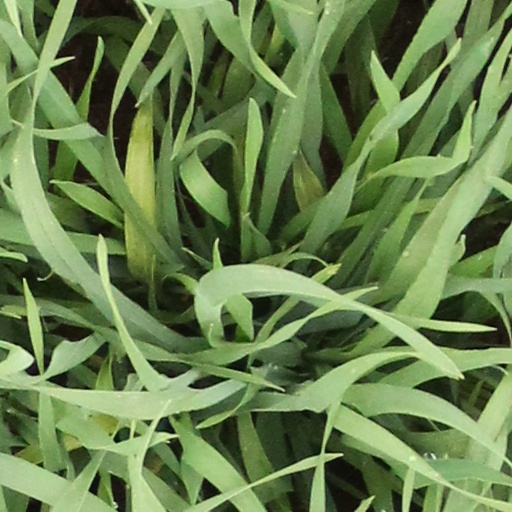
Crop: wheat